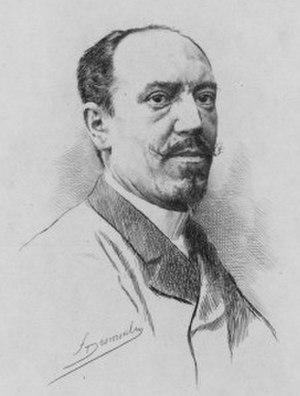
Edmond Marie Félix Haraucourt, né à Bourmont le 18 octobre 1856 et mort à Paris 4ᵉ le 17 novembre 1941, est un poète et romancier français, également compositeur, parolier, journaliste, auteur dramatique et conservateur de musée.